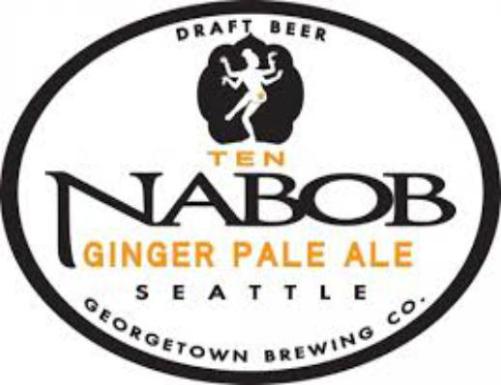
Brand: nabob
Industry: Food